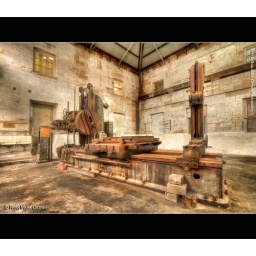
An old heavy machinery used for building ships back in the early 1900's